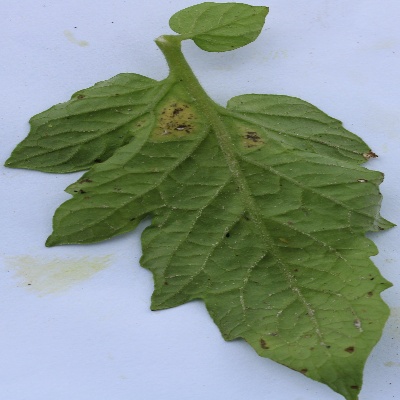
Crop: Tomato
Condition: septoria leaf spot